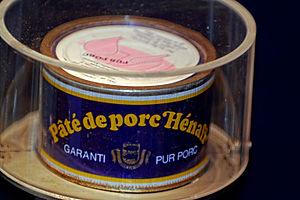
Boîte du Pâté Hénaff exposée à la Maison du Pâté Hénaff à Pouldreuzic.
Jean-Jacques Hénaff, né le 10 mars 1938 à Pouldreuzic, est un industriel français. Il a dirigé la société Jean Hénaff, productrice du célèbre pâté homonyme, pendant plus de quarante ans, jusqu'en 2010. Entré dans l'entreprise familiale en 1963, Jean-Jacques Hénaff s'est attelé au recentrage de la production sur l'activité des pâtés appertisés puis au développement de produits frais avec les saucisses. Il a réussi à faire de la petite PME familiale le leader français du marché des pâtés appertisés et d'étendre sa présence dans plus de cinquante pays.